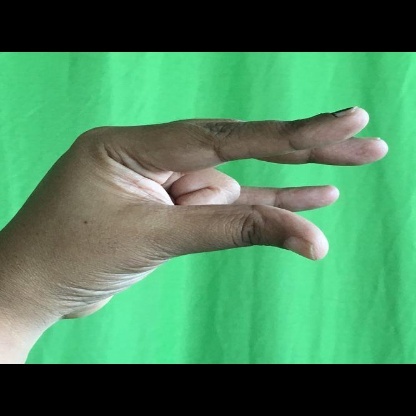
Mudra: Kangulam